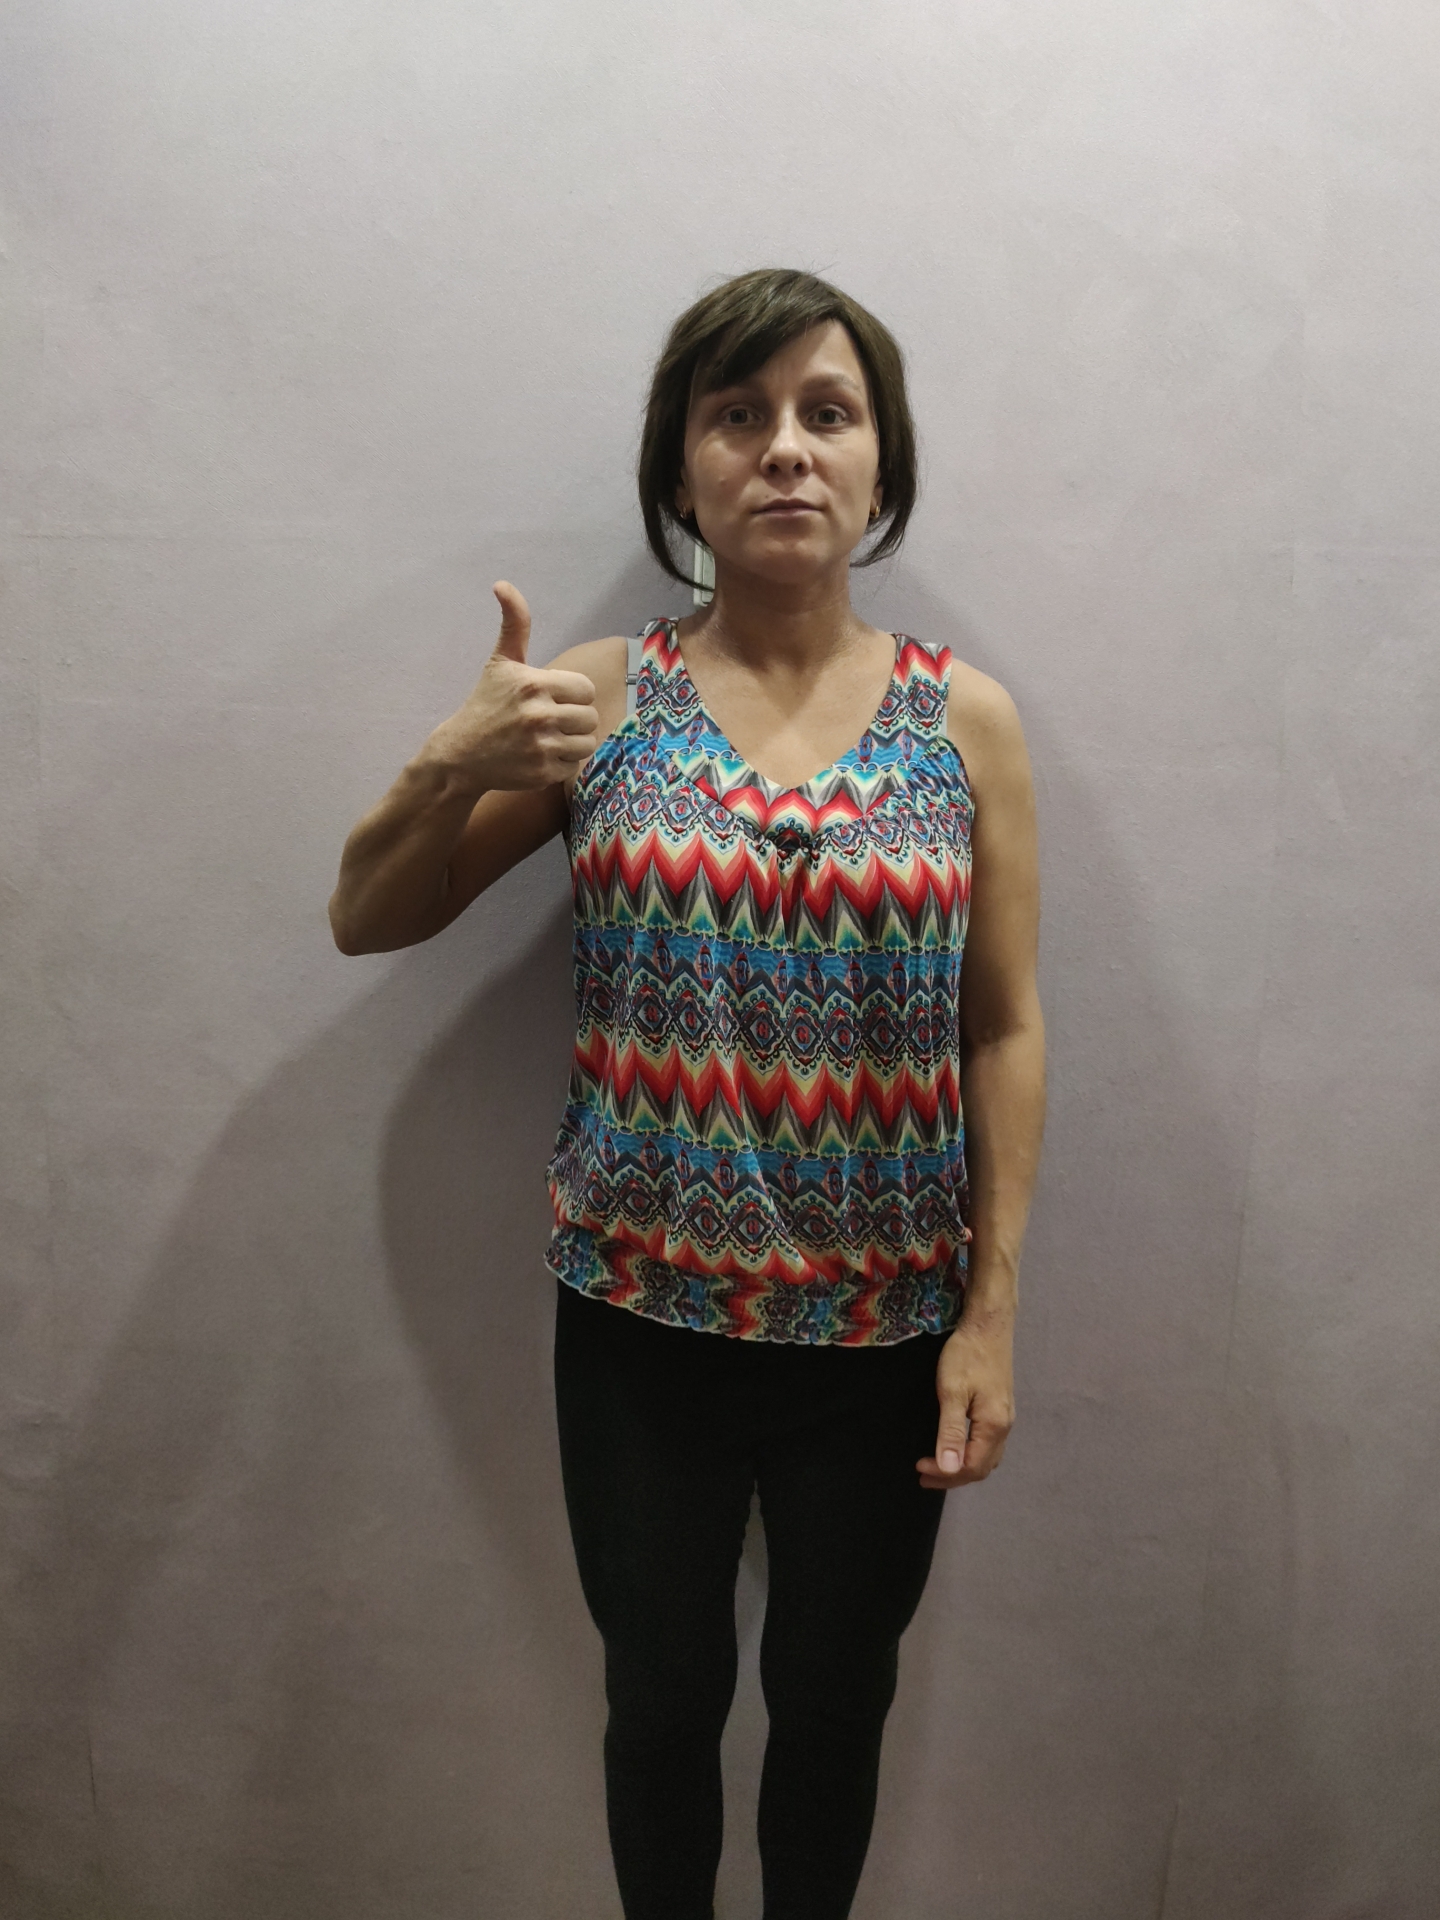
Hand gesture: like